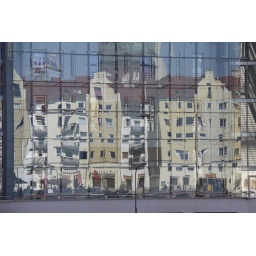
Architecture in the Nikolaiviertel in Berlin as seen through in the mirror of the building on the opposite of river Spree - Berlin - Germany